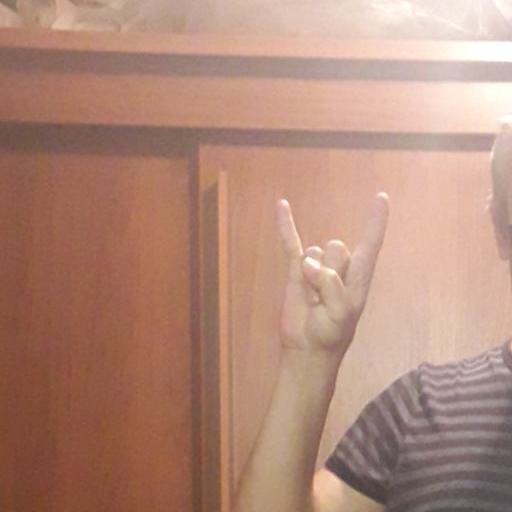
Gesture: rock